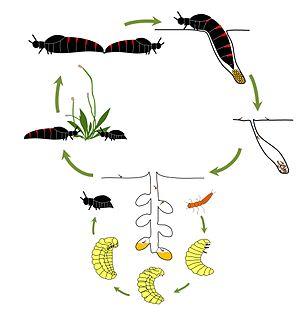
Berberomeloe majalis cycle de vie